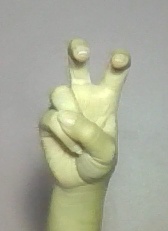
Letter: toot